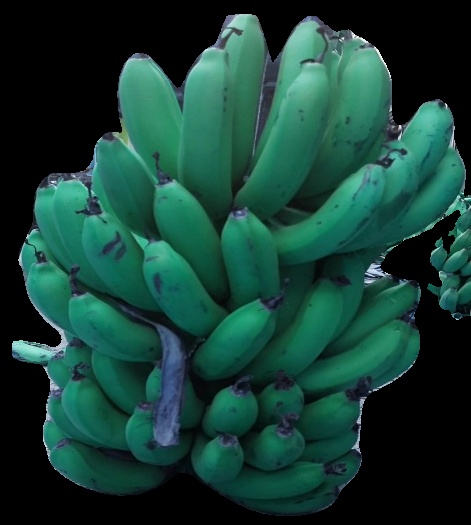
Variety: pachbale
Grade: grade2